Kurt Pinthus

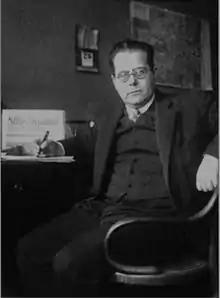
Kurt Pinthus, ca 1920

Kurt Pinthus (identified sometimes by his pseudonym as Paulus Potter: 29 April 1886 – 11 July 1975) was a German author, journalist, critic and commentator.